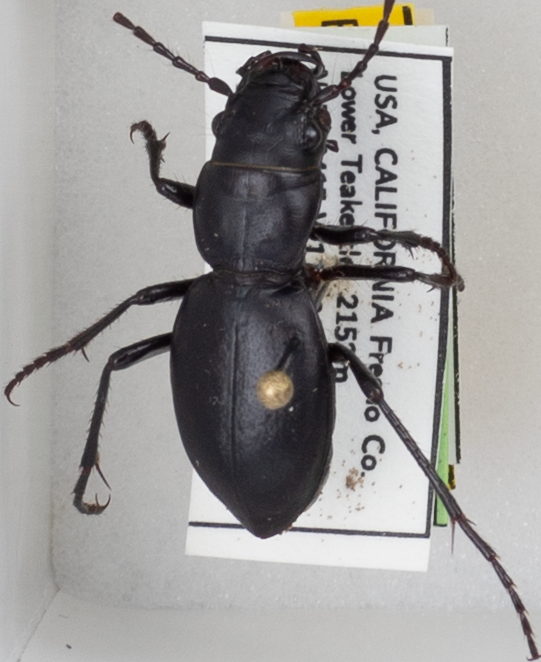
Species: Omus californicus
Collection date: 2021-07-21
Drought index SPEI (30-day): -2.09
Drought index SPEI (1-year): -2.09
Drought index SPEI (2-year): -2.09